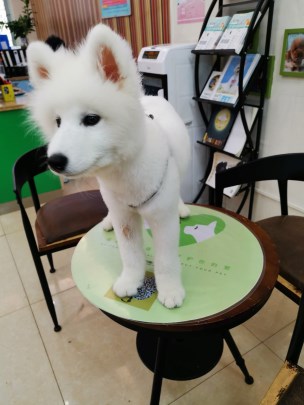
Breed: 2192-n000088-Samoyed